Tom Umberg

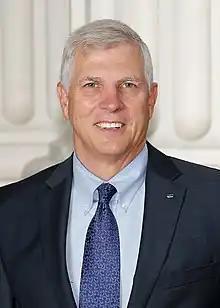
Official portrait, 2018

Thomas John Umberg (born September 25, 1955) is an American politician currently serving in the California State Senate. A Democrat, he represents the 34th district, which encompasses parts of northern Orange County and a small portion of Long Beach. Previously, he served in the California State Assembly, representing the 69th District. He is a partner at Umberg Zipser LLP in Orange County.